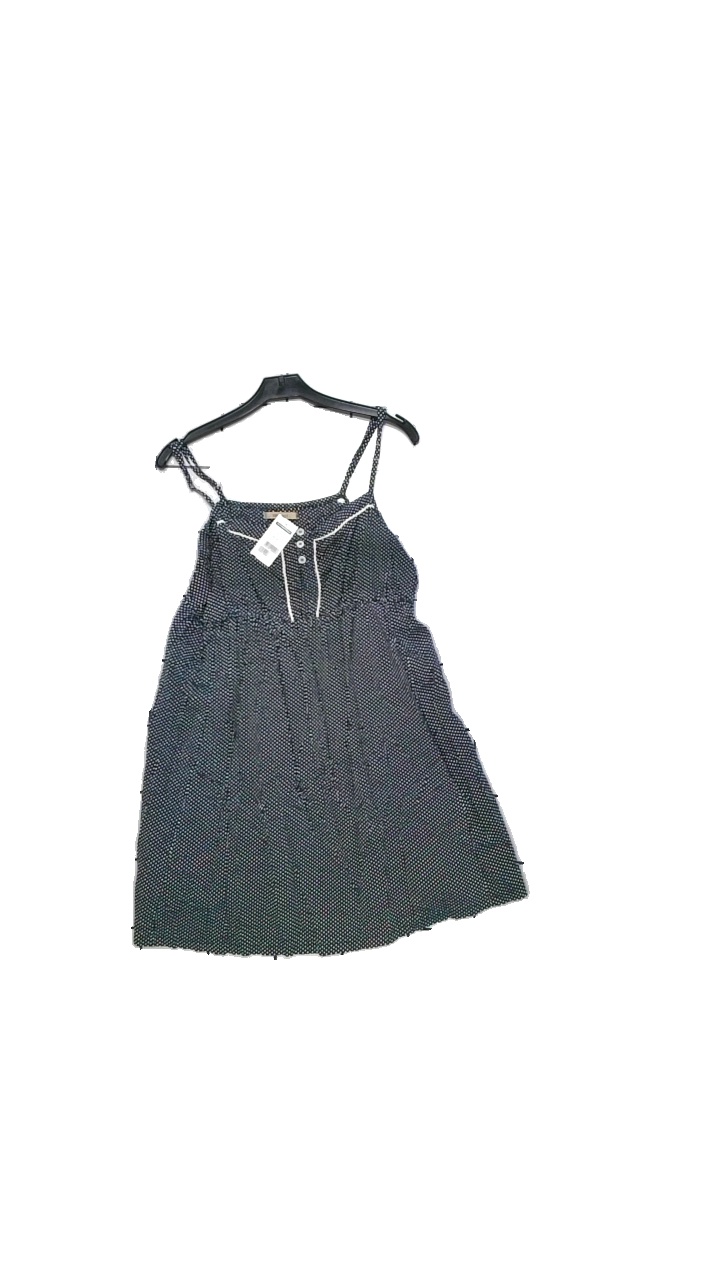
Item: Dress (Ladies)
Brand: Serious Sally
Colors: Black, White
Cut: Loose, Regular
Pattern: Dots
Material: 100% cotton
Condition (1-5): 4
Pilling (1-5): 3
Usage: Reuse
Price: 50-100